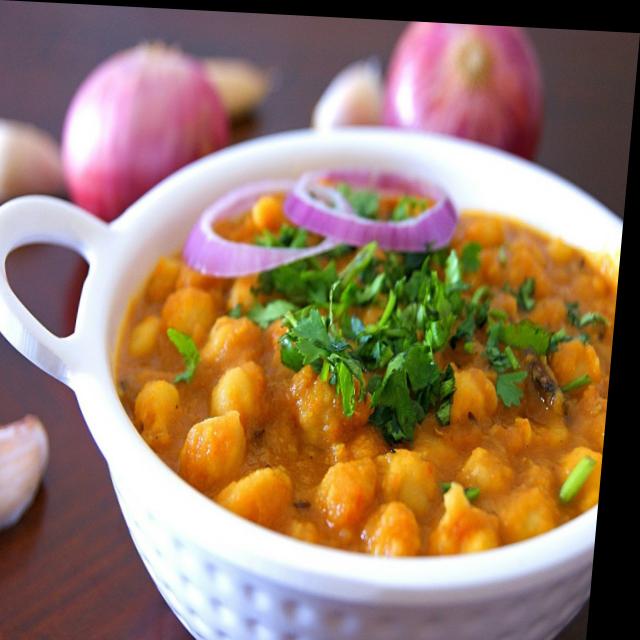
Dish: chole